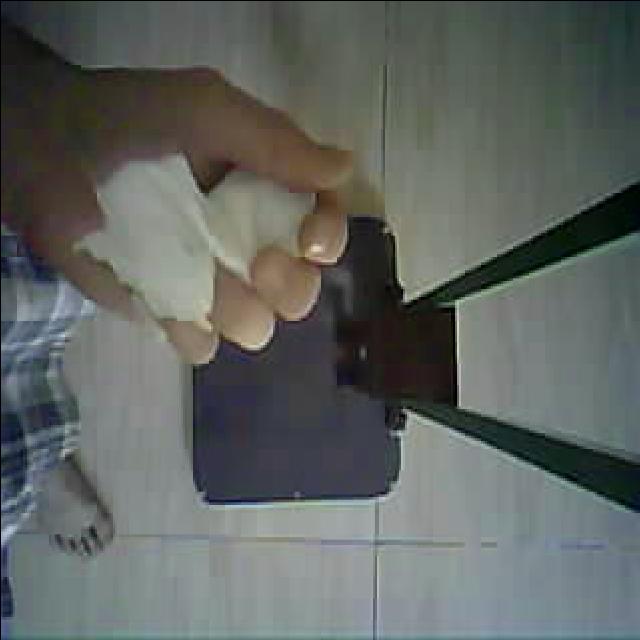
Label: tissues